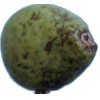
Label: Pear Stone 1